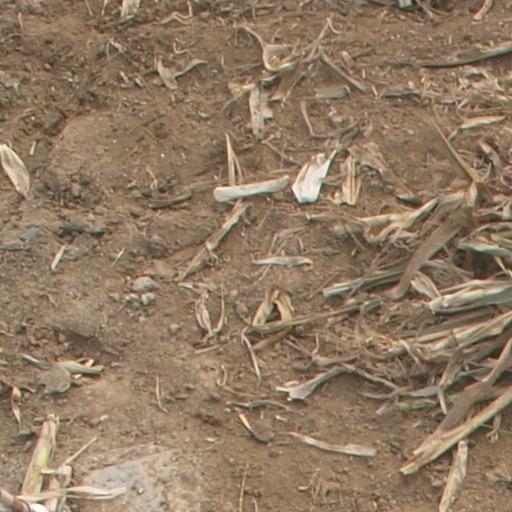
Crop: maize; corn